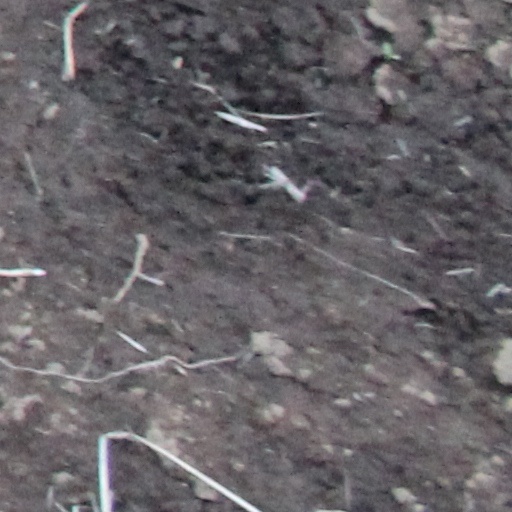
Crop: wheat